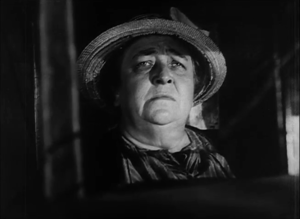
Mary Poppins est un film musical américain de Robert Stevenson adapté du roman éponyme de Pamela L. Travers et sorti en 1964. Mêlant prises de vues réelles et animation, il est considéré comme le 23ᵉ long métrage d'animation des studios Disney.
Les Raisins de la colère est un film américain réalisé par John Ford en 1940. C'est une adaptation du roman du même nom de John Steinbeck publié en 1939 et récompensé du prix Pulitzer l'année suivante. Le film a obtenu deux Oscars.